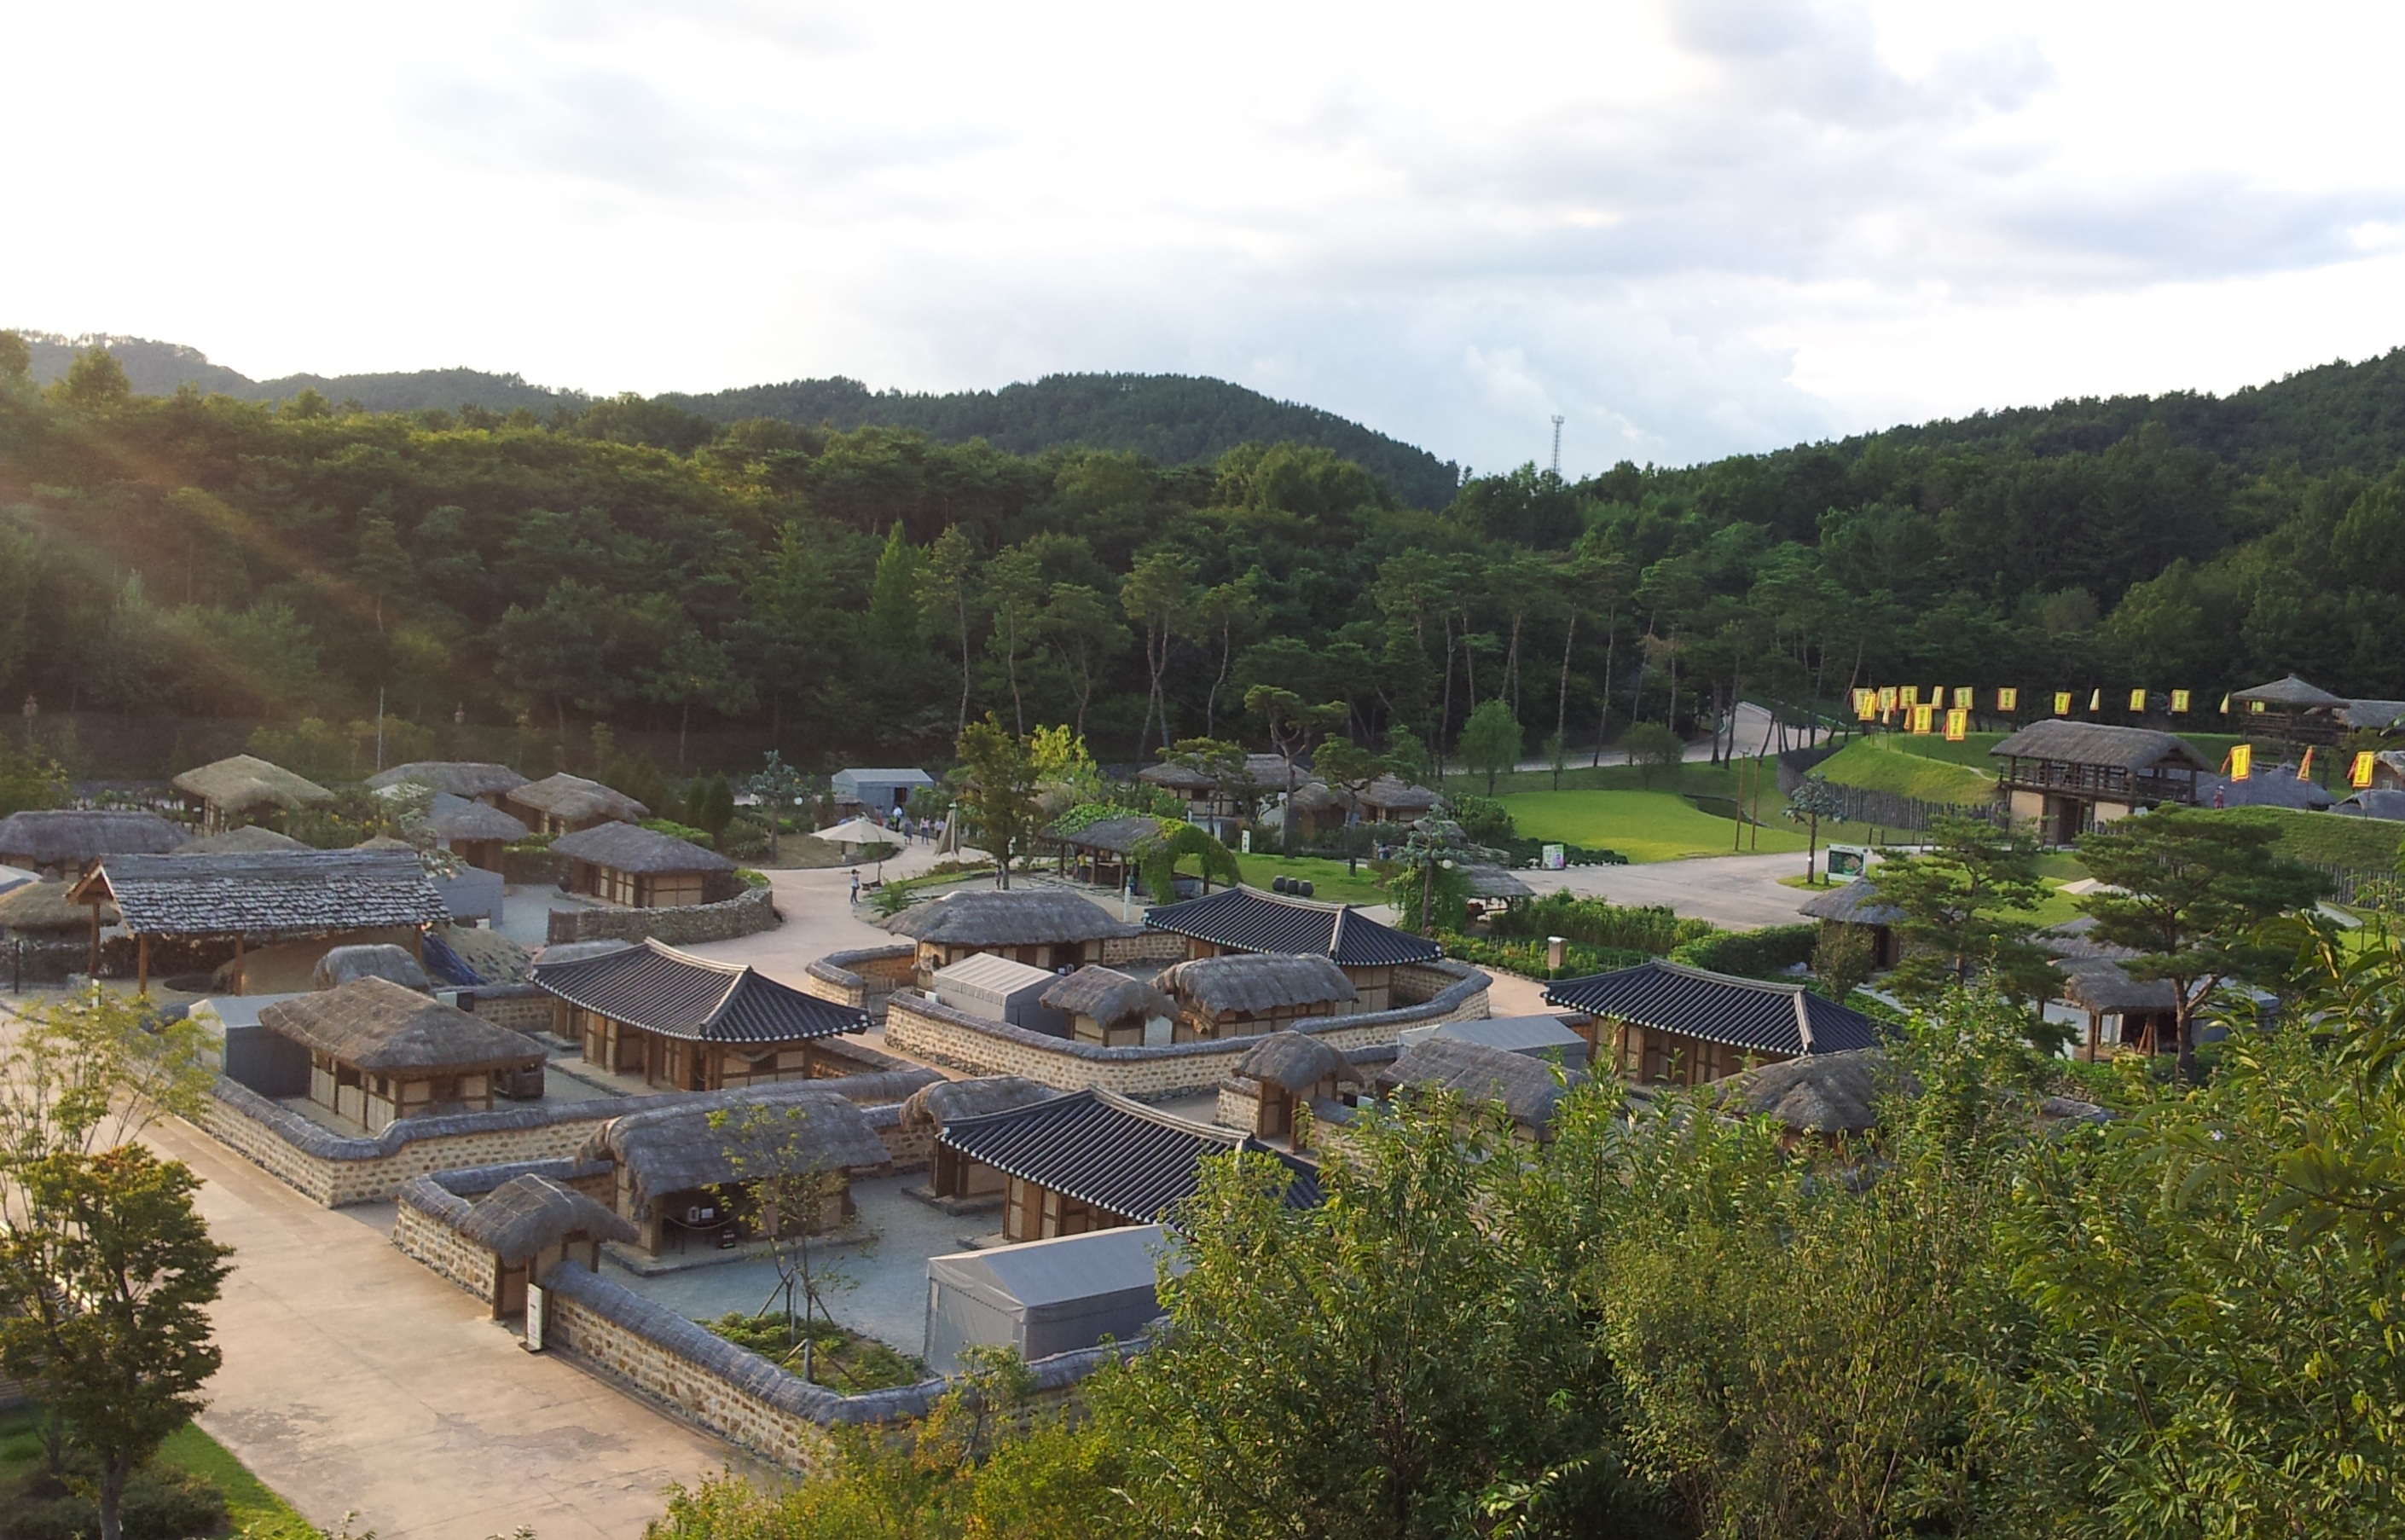
town, village, old city, old town, resort, estate, grant, residential area, human settlement